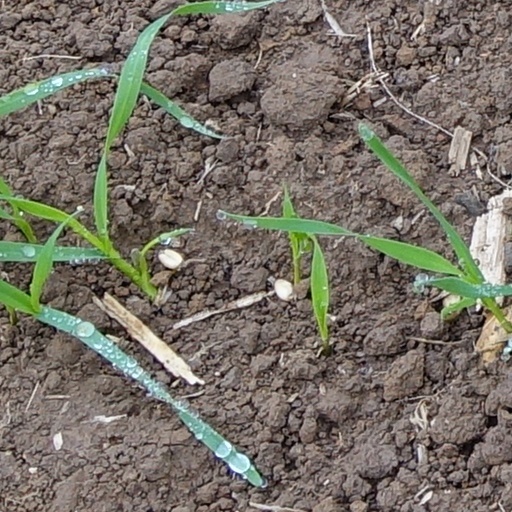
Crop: wheat